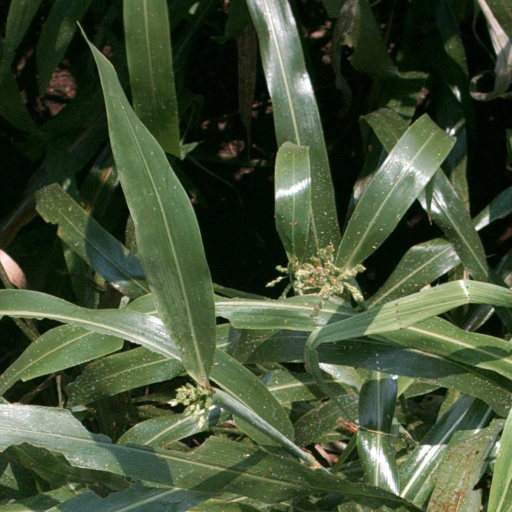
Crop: sorghum